Vorotan Cascade

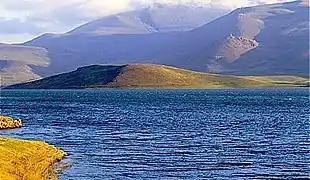
Spandaryan Reservoir

Spandaryan Reservoir is located southeast of Gorayk, in Spandaryan in the Vorotan River basin. It is connected to Arpa River and Arpa River basin by a long tunnel. It reportedly has a breeding colony of lesser kestrels, the only known in Armenia.